Colonel Tye

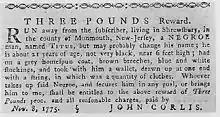
John Corlies's runaway advertisement for Tye

In November 1775, John Murray, 4th Earl of Dunmore, the royal governor of Virginia, issued a proclamation offering freedom to all slaves and indentured servants who would leave American masters and join the British cause to suppress the insurrection. Lord Dunmore's act successfully prompted conspiracy among slaves in the Atlantic region, as many African Americans left their rebel masters to join the British. The proclamation and the disruption of the war contributed to an estimated nearly 100,000 slaves escaping during the Revolution, some to join the British. Planters considered Dunmore's offer a "diabolical scheme"; it contributed to their support for the Patriot cause.